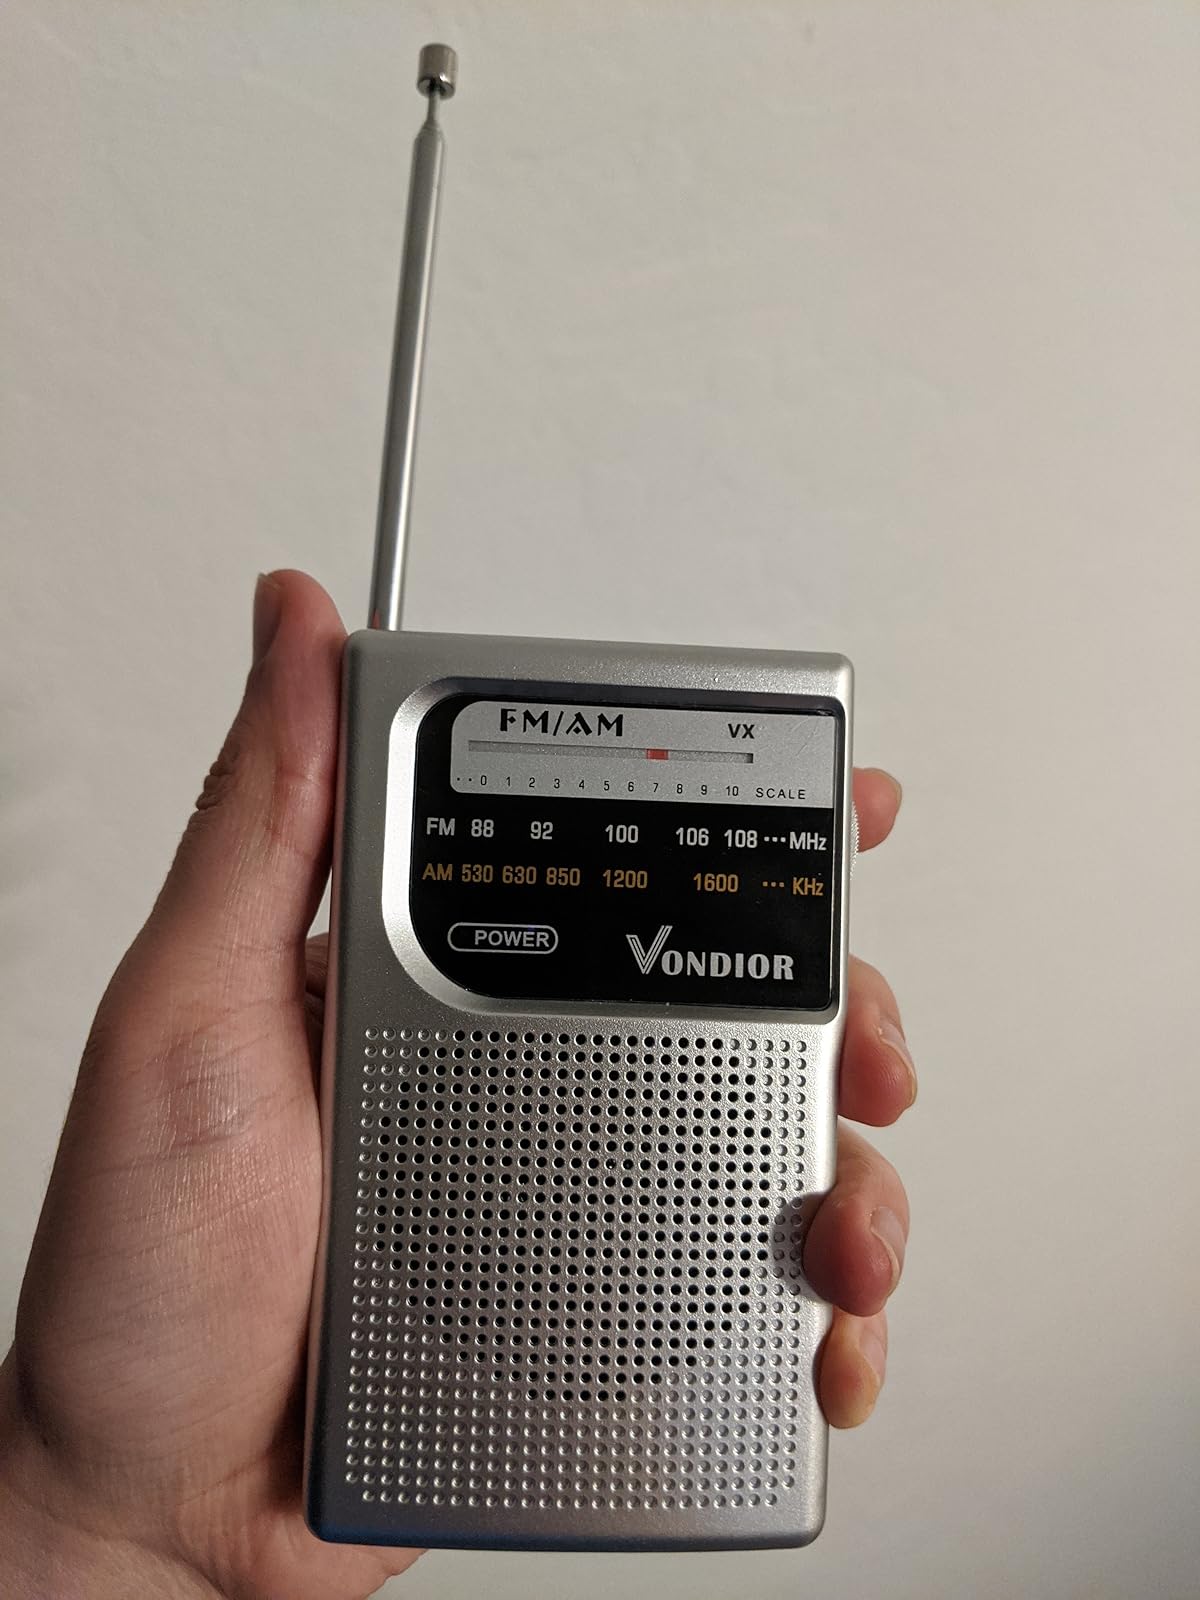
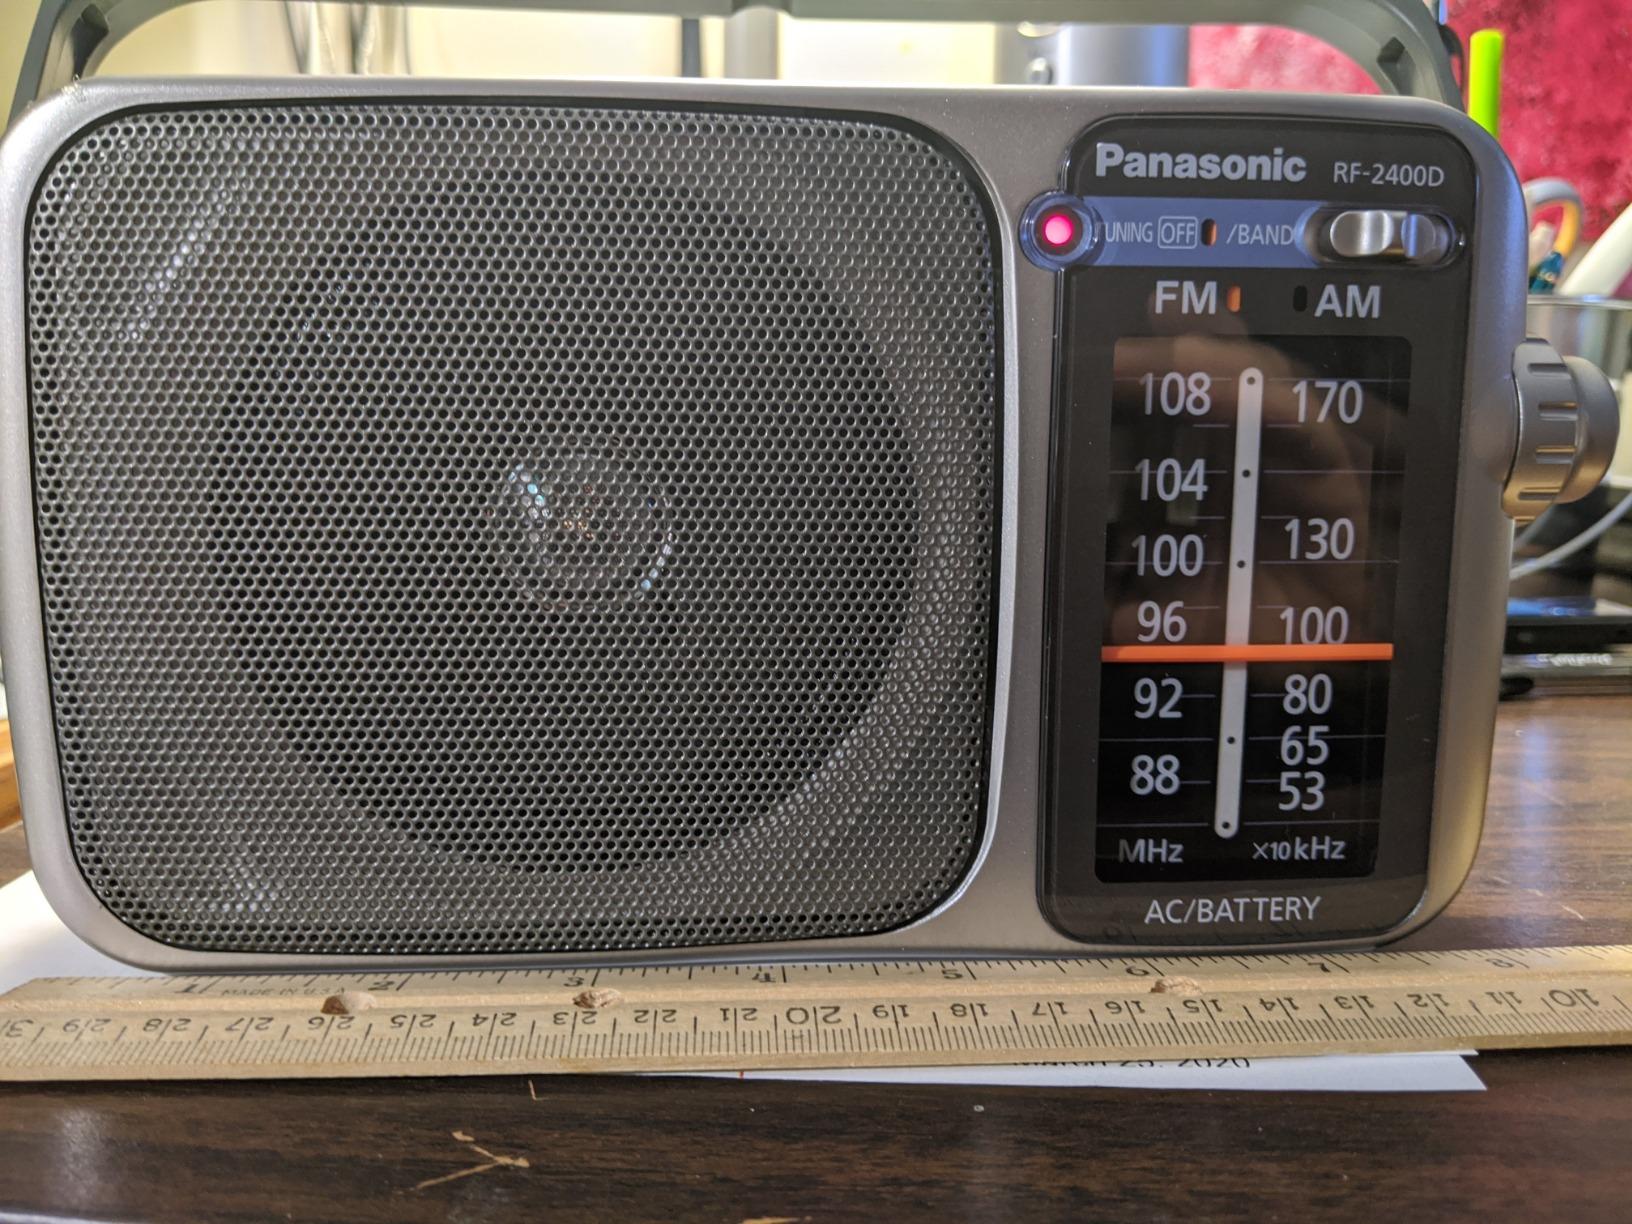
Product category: radio
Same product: no